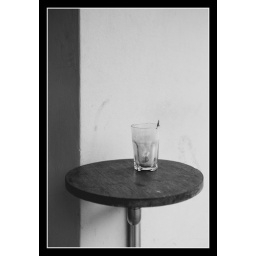
Various street scenes from walking around Oslo